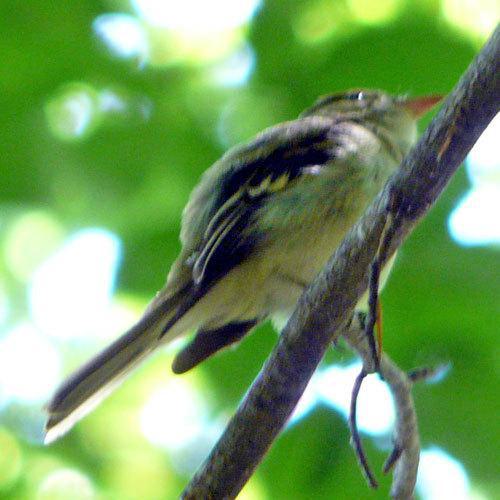
A photo of a acadian flycatcher